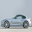
Label: automobile